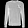
Label: Pullover